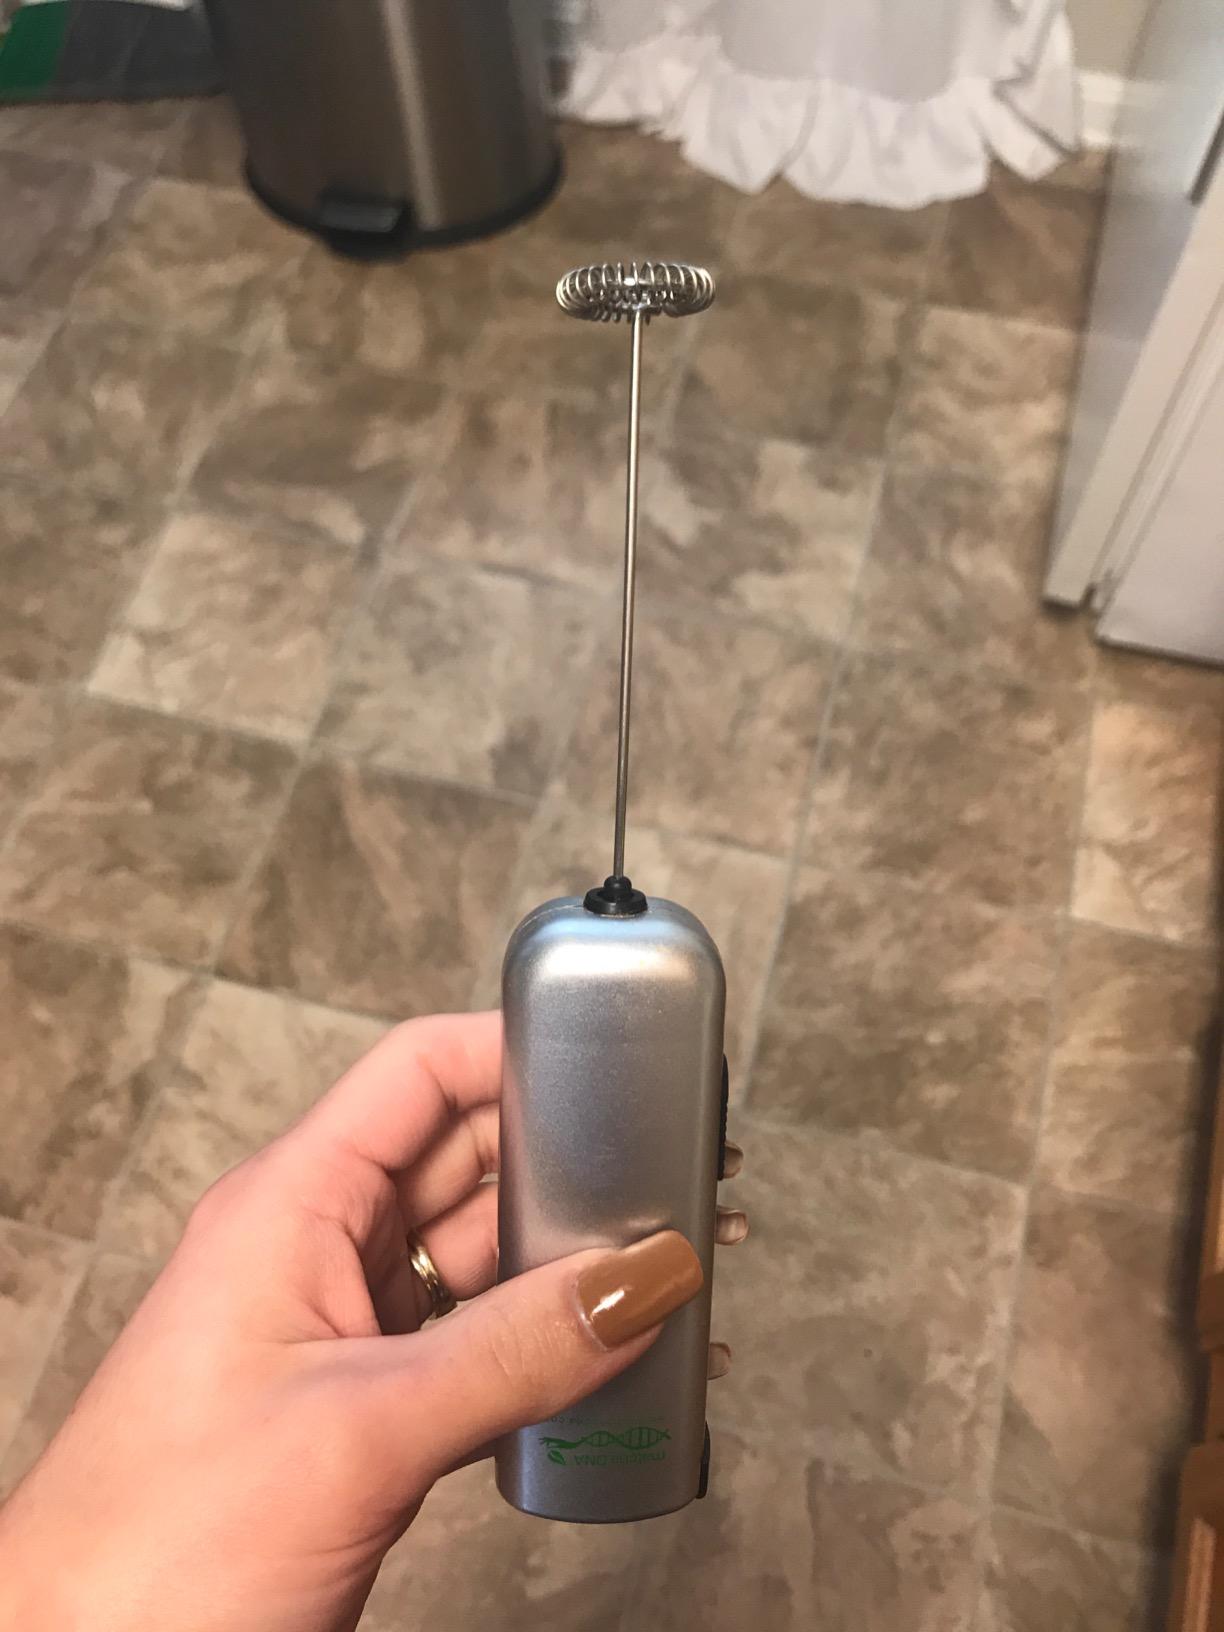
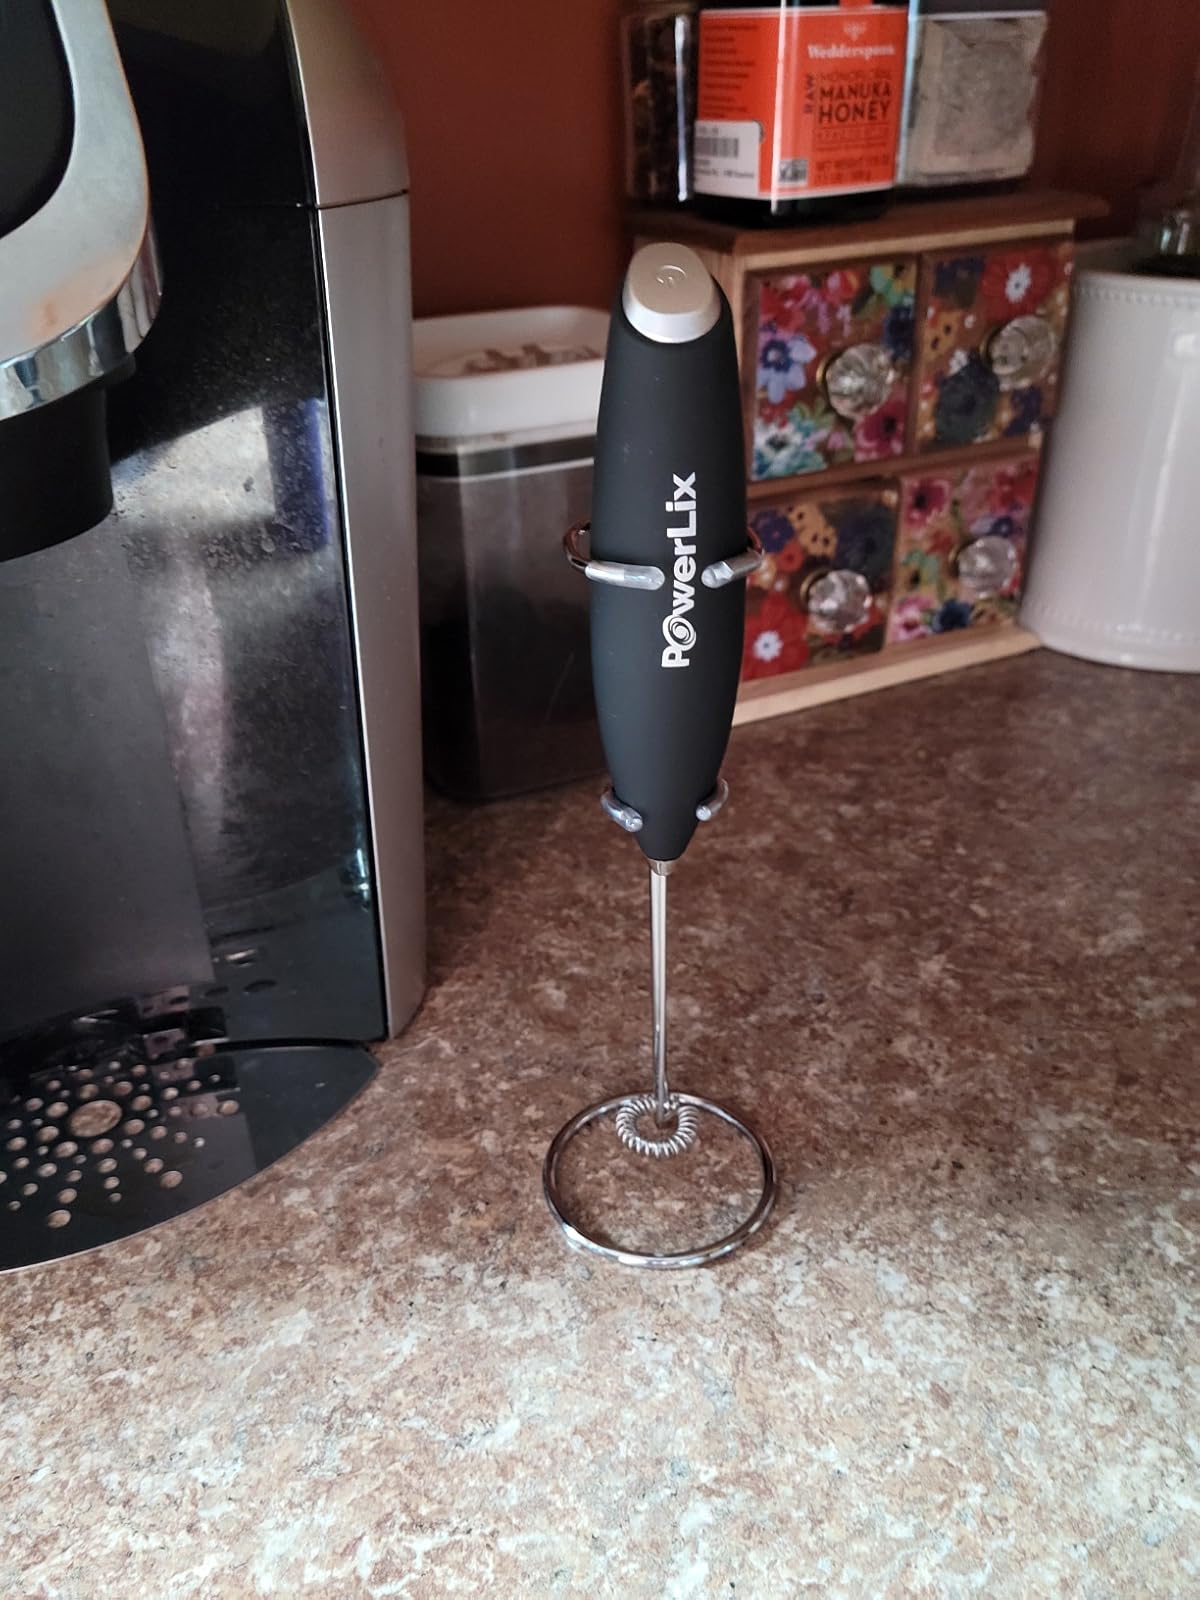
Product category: items_mixer
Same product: no